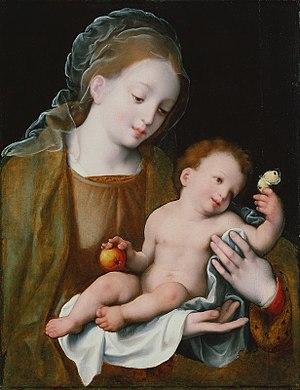
Cornelis van Cleve, Cornelis van Cleef, dit Sotte Cleef, né à Anvers en 1520 et mort en 1567, est un peintre flamand. C'est le fils du peintre Joos van Cleve.